Jitendra Kumar Singh

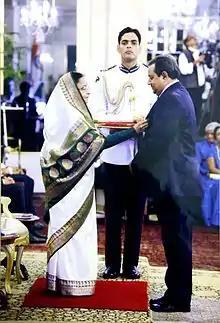
Pratibha Patil granting Padma Shri to Dr.J K Singh

Jitendra Kumar Singh, a 1995 Fellow of the "Indian College of Radiation Oncology", was awarded the "Pratibha Samman" in 2009. In 2010, he received the "Gunilla Bental Oration Award" from Rajiv Gandhi Cancer Institute and Research Centre. The same year, Indian Institute of Business Management, Patna conferred honorary MBA degree on him. The Government of India awarded him the civilian honour of Padma Shri in 2012. Dr Singh is now The National Vice-President Indian Medical Association elected in June 2014.